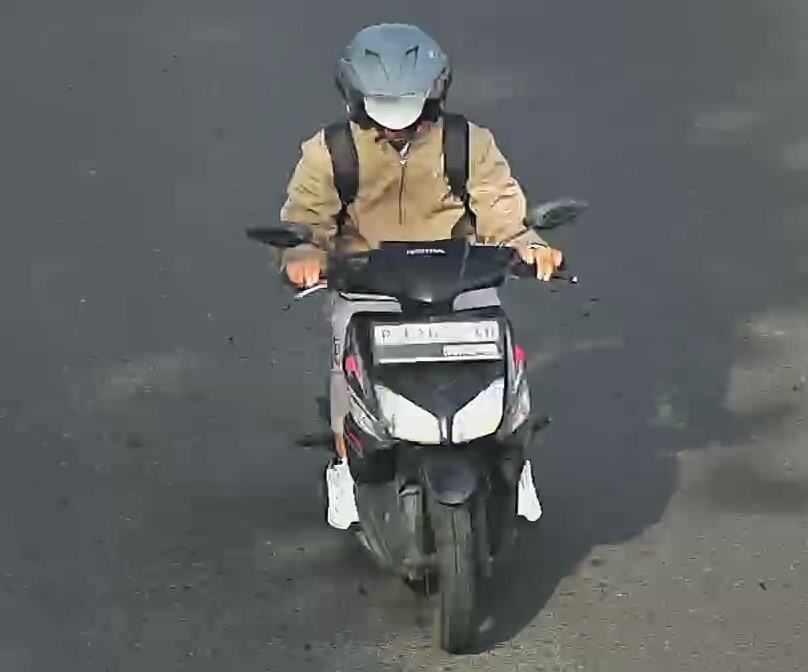
person-with-helmet: 1
person-without-helmet: 0